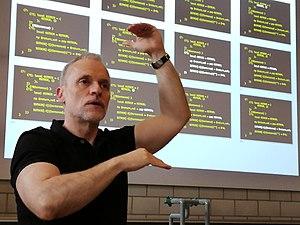
Damian Conway
Damian Conway a été jusqu'en août 2005, un professeur associé